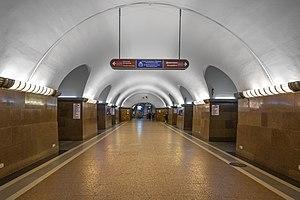
Plochtchad Lenina est une station de la ligne 1 du Métro de Saint-Pétersbourg, en Russie.